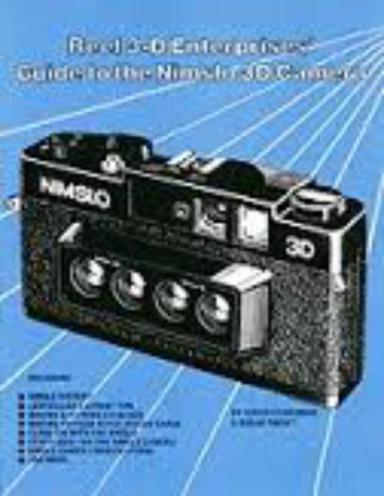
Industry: Electronic